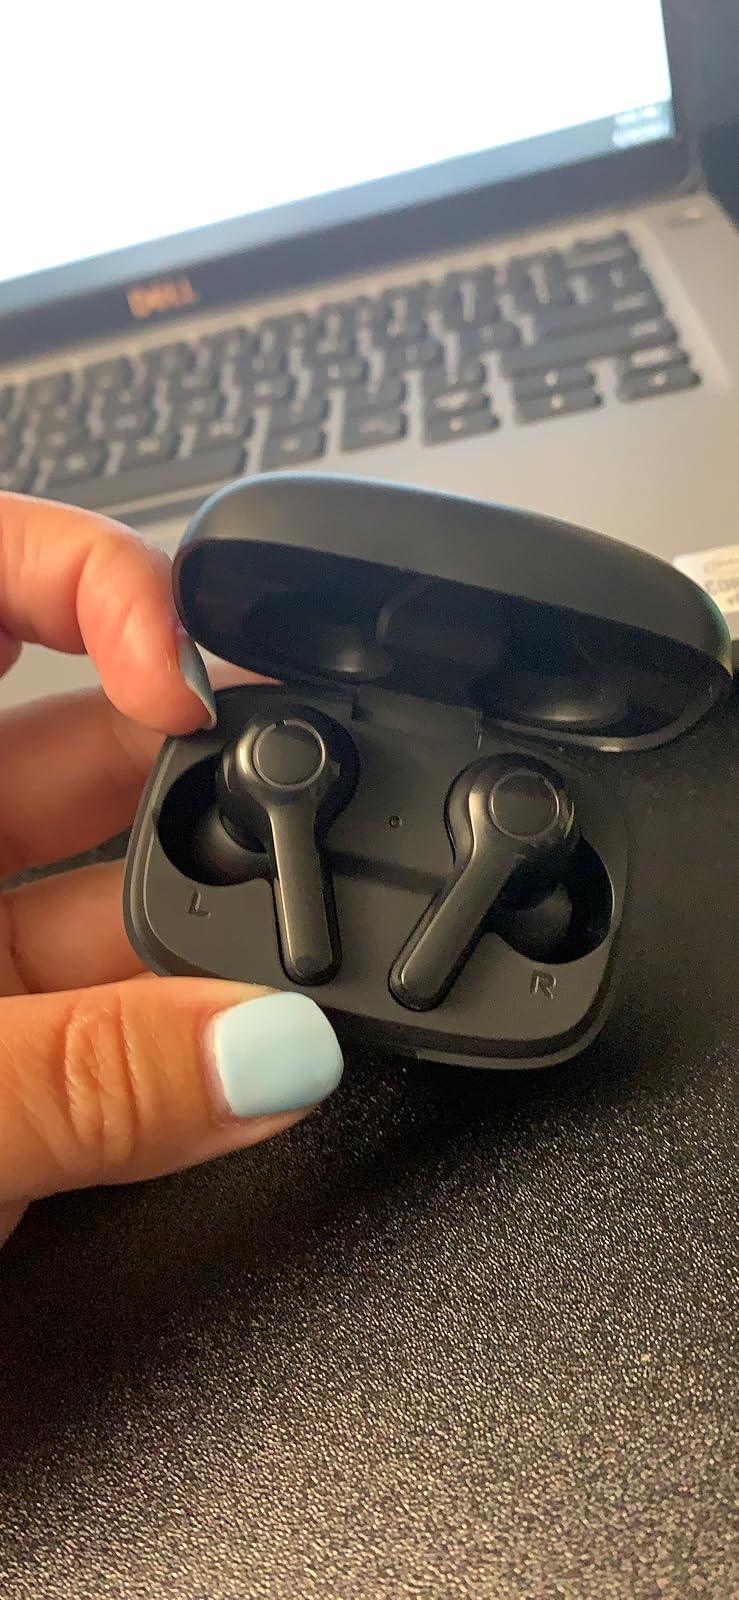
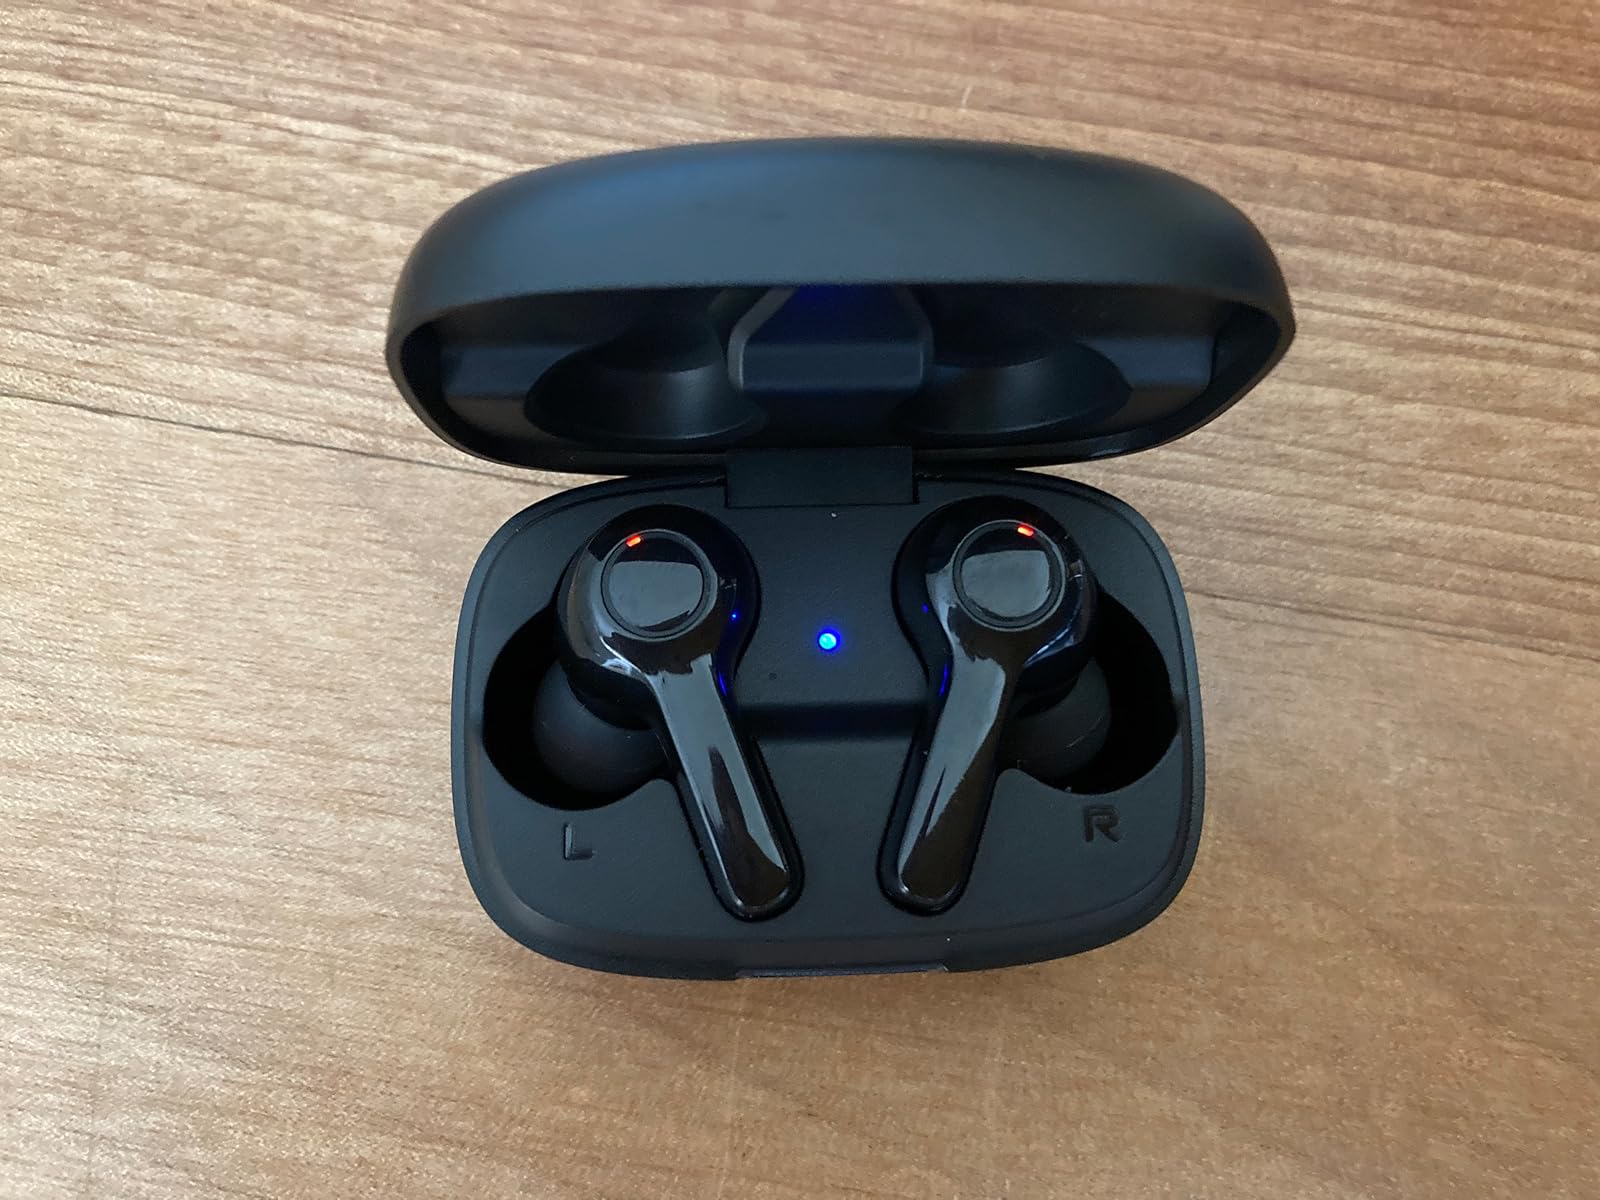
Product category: earbuds
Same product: yes